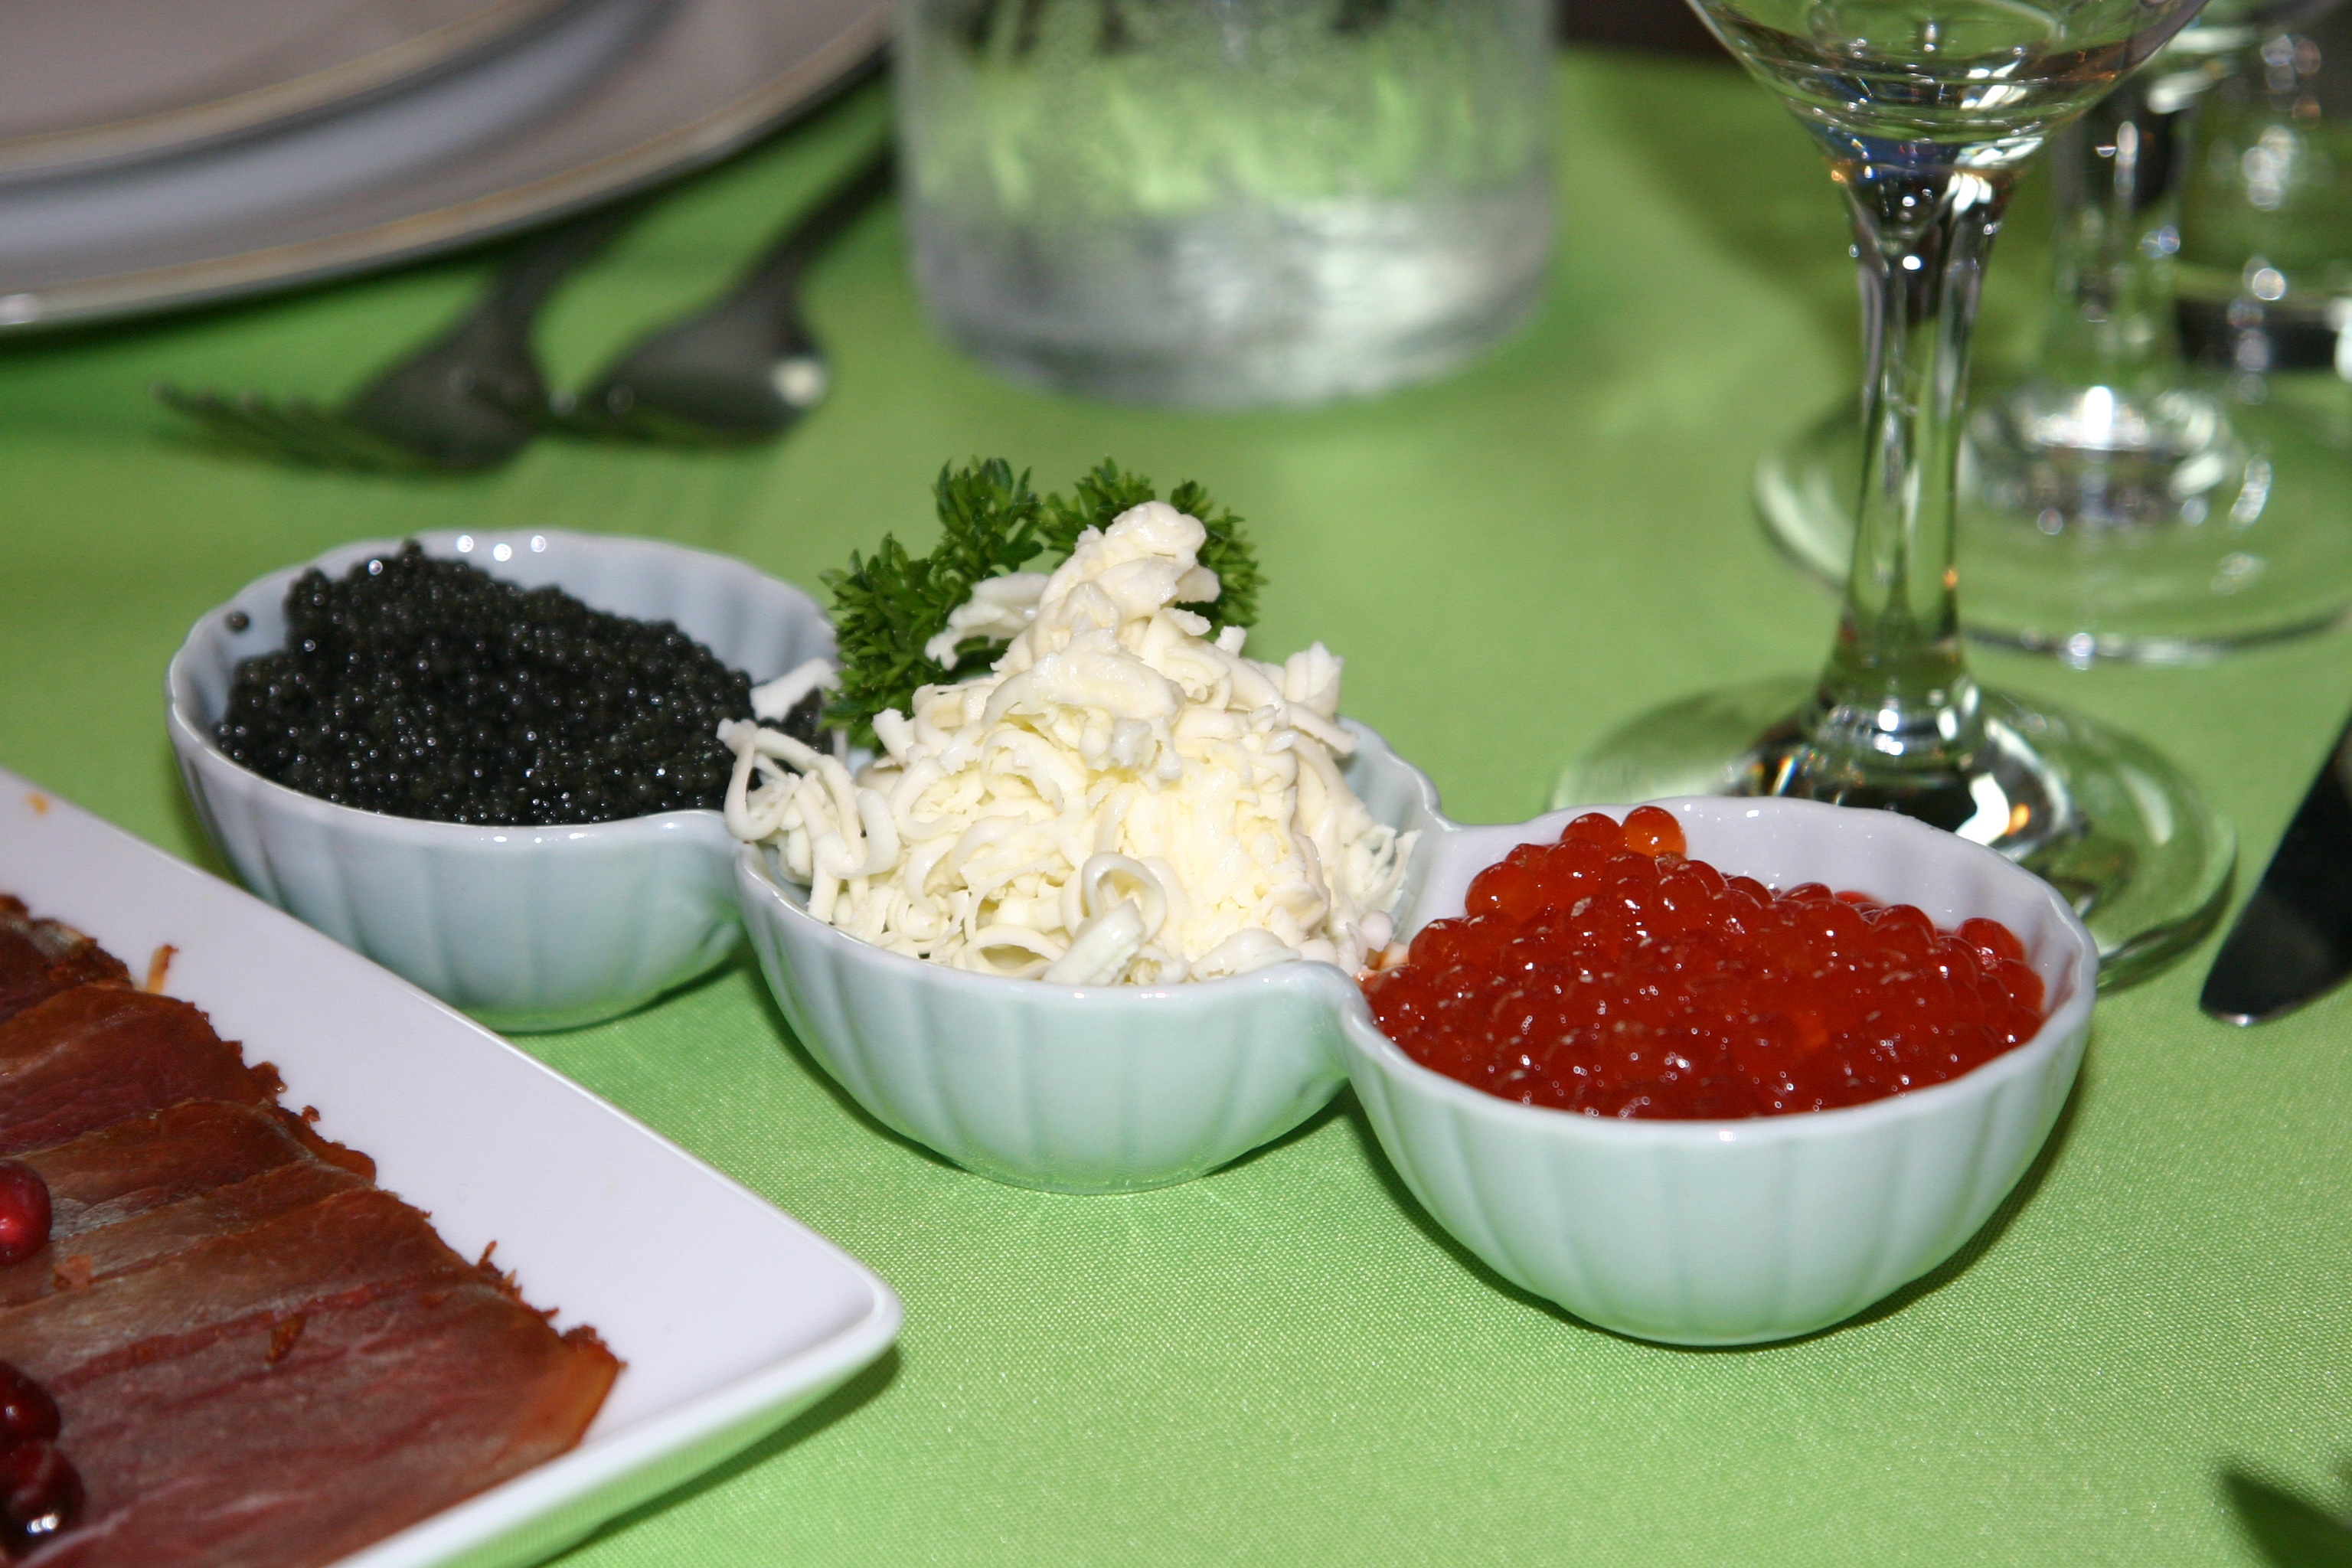
restaurant, dish, meal, food, produce, plate, breakfast, gourmet, snack, dessert, cuisine, delicious, pastry, celebrate, eating, luxury, dinner, party, tasty, banquet, appetizer, caviar